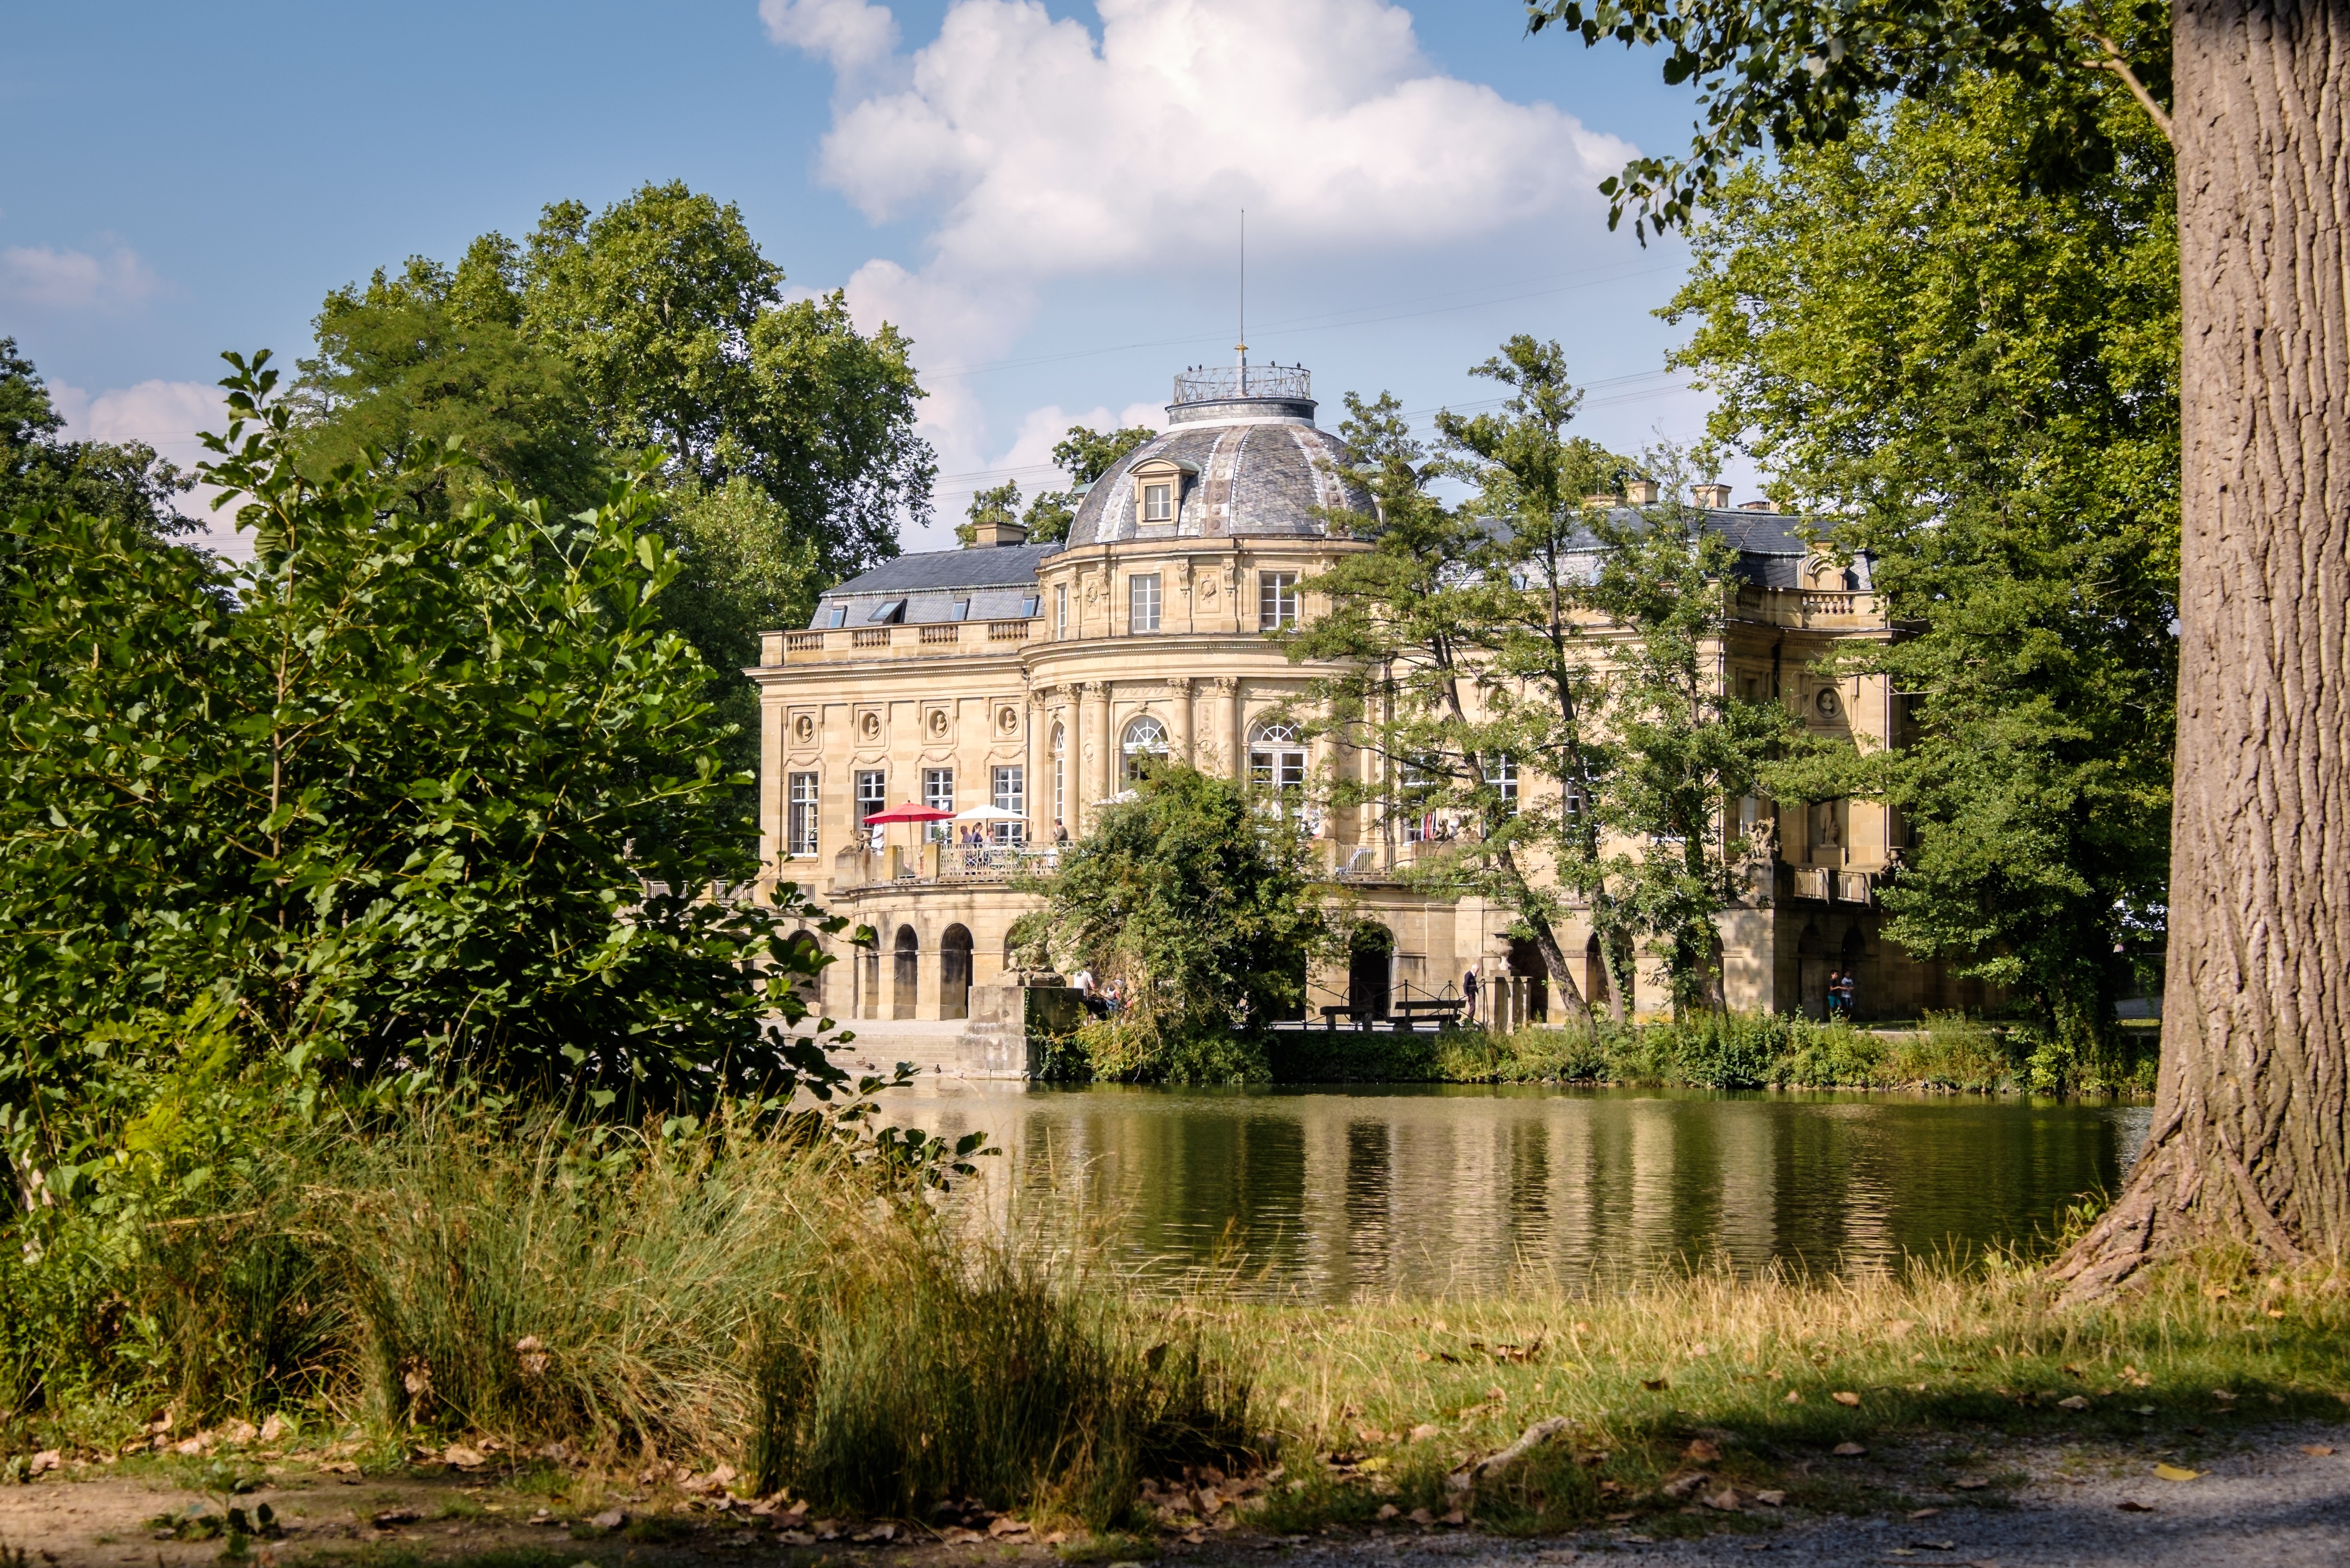
tree, mansion, house, lake, building, chateau, palace, river, idyllic, reflection, park, romantic, castle, garden, waterway, estate, moat, manor house, stately home, ludwigsburg germany, baden wurttemberg, water castle, monrepos